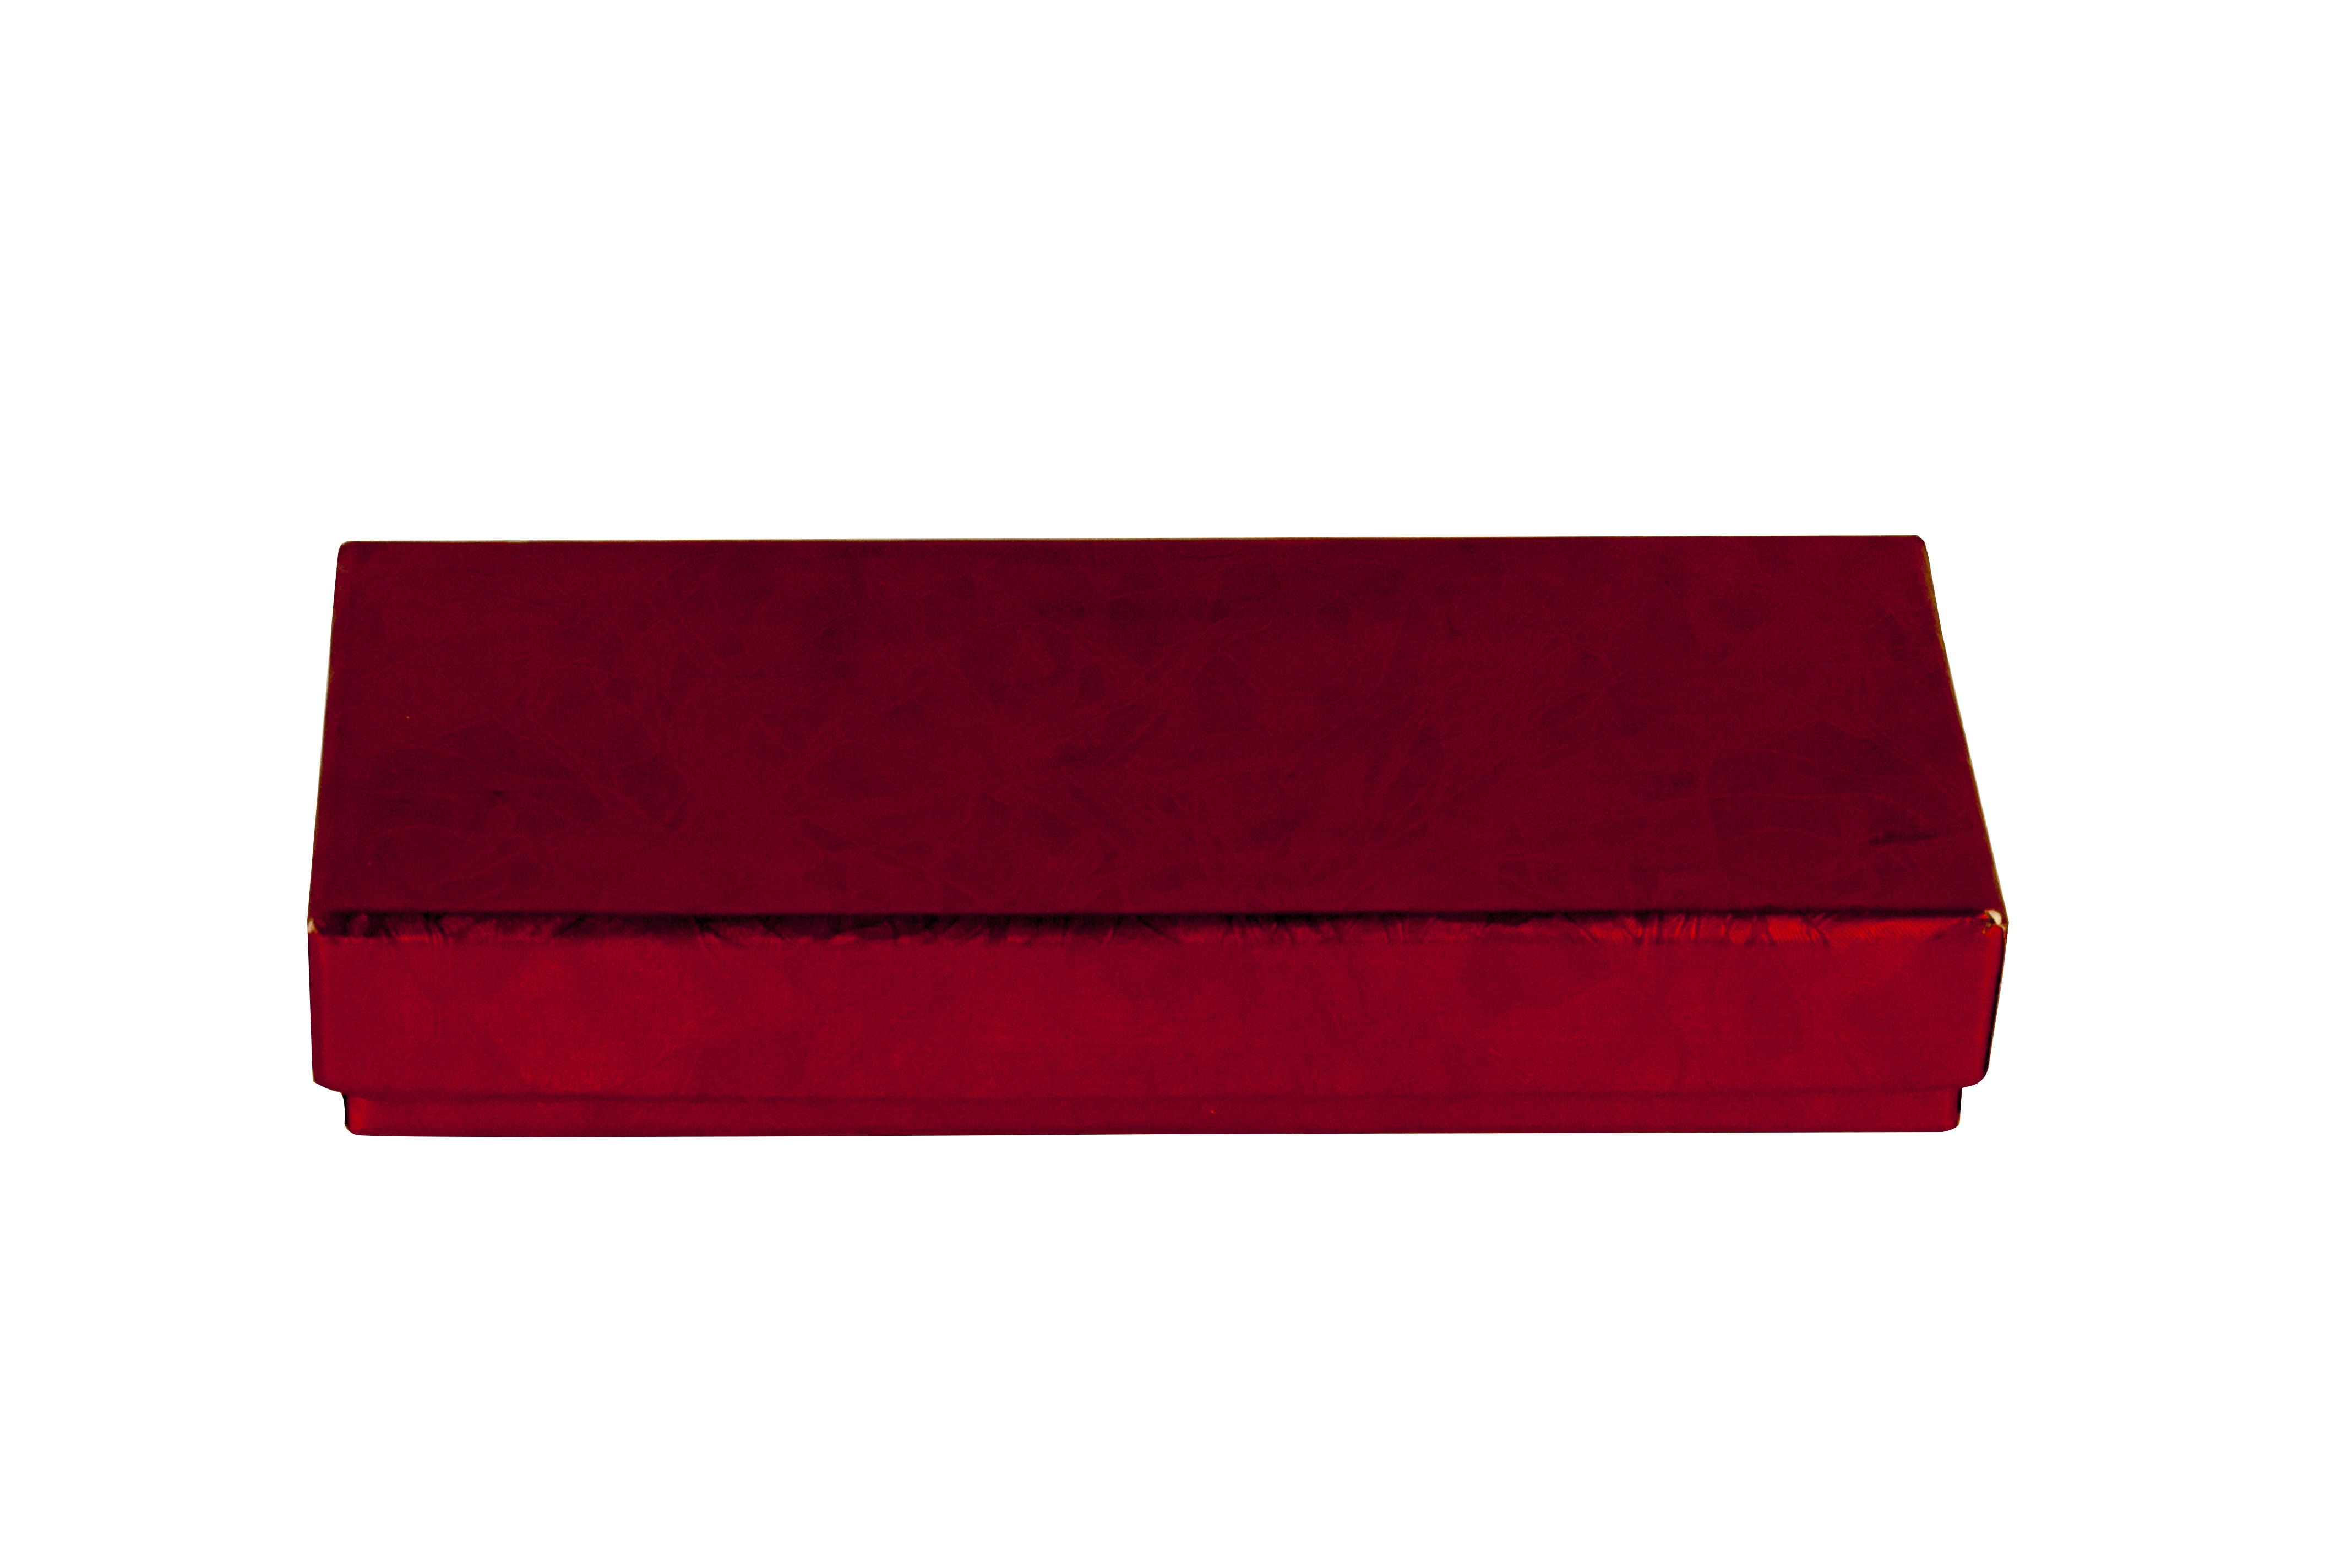
leather, celebration, gift, decoration, holiday, bag, box, shopping, furniture, christmas, ribbon, material, handbag, festive, package, celebrate, present, tablecloth, textile, design, decorative, rectangle, valentine, magenta, wrapping, packaging, surprise